760 Naval Air Squadron

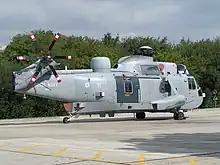
Sea King ZA131 at HMS Sultan

760 Naval Air Squadron reformed at RNAS Lee-on-Solent (HMS "Daedalus") in 1989, within the Air Engineering School and utilised Westland Wessex helicopter airframes for training. Prior to RNAS Lee-on Solent closing, the squadron moved to HMS "Sultan" in Gosport, Hampshire, in December 1995. It is currently the Engineering Training Squadron within the Royal Naval Air Engineering & Survival School (RNAESS), based at HMS "Sultan".